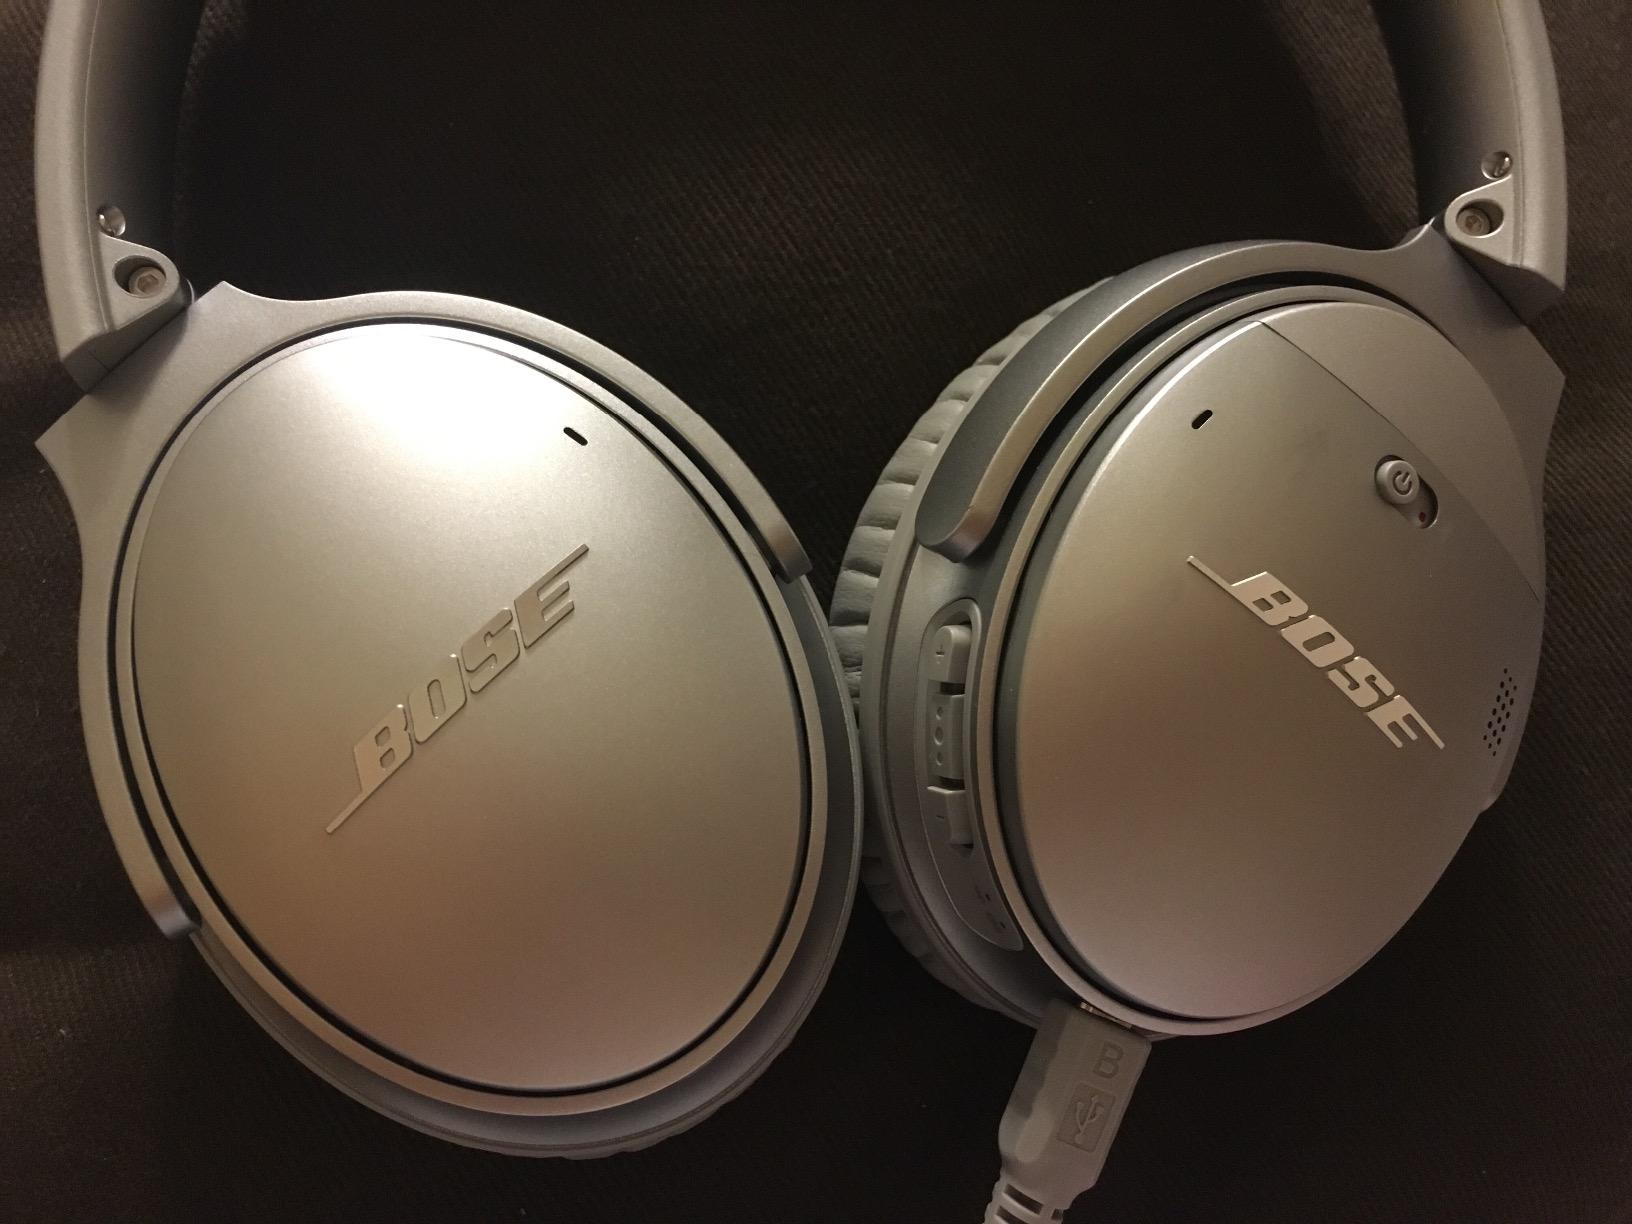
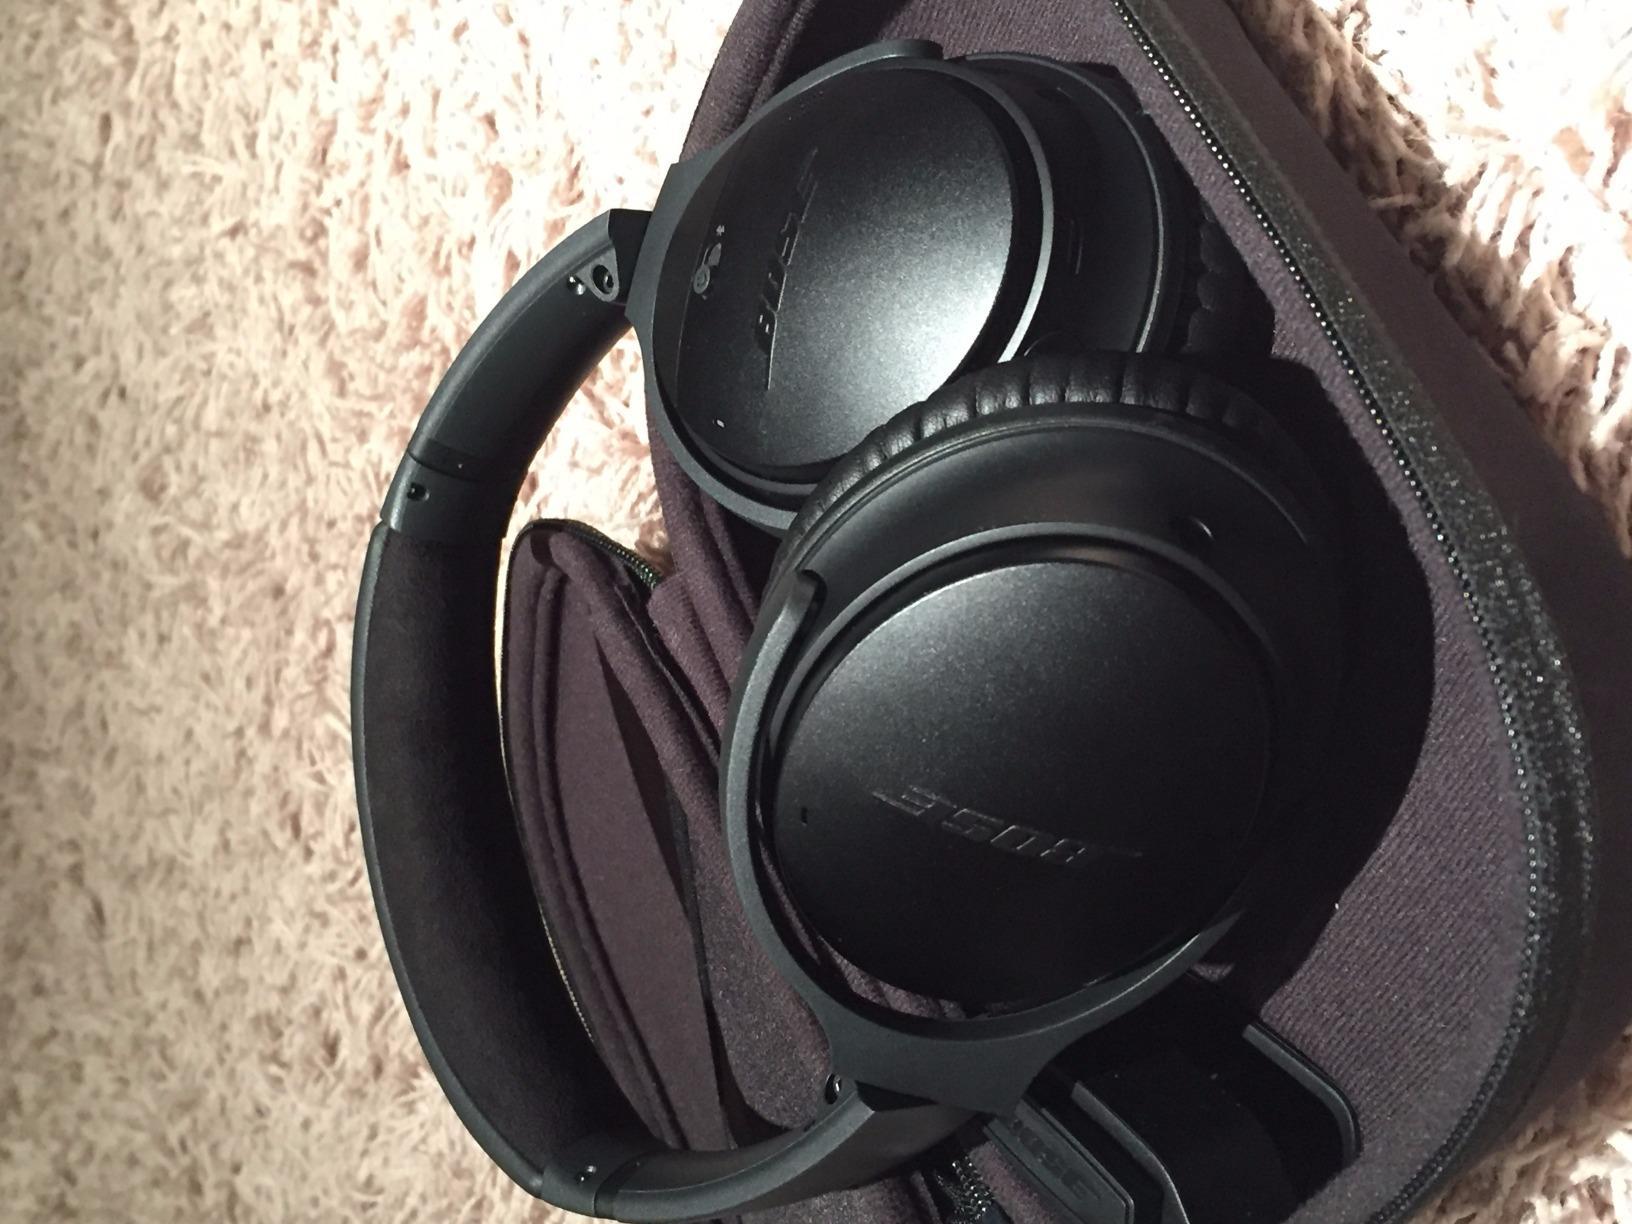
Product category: headphones
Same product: no